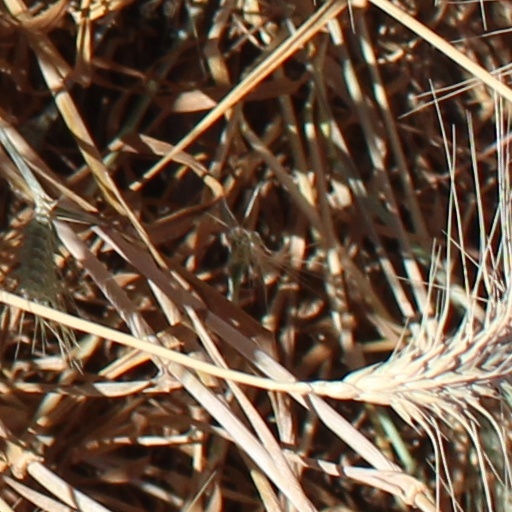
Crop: wheat